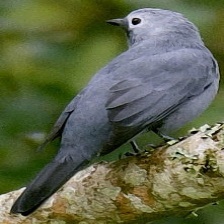
Species: GREY CUCKOOSHRIKE
Scientific name: CORACINA CAESIA